List of bars

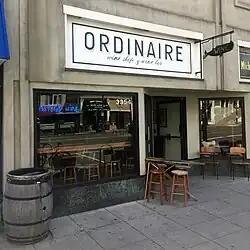
Ordinaire, a wine bar in Oakland, California

A micropub is a very small, one room public house. The concept is attributed to publican Martyn Hillier and his pub, The Butchers Arms, in Herne, Kent, England.